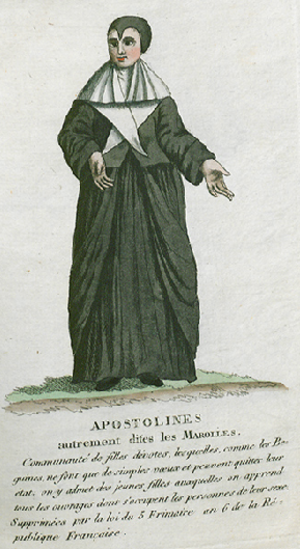
Collection de costumes de tous les ordres monastiques, supprimés à differentes époques, dans la ci-devant Belgique, Bruxelles, Philippe Joseph Maillart et sœur, 1811
Les Sœurs de Marie Reine des Apôtres encore appelées Apostolines forment une congrégation fondée en Italie en 1959 par le Père Giacomo Alberione.